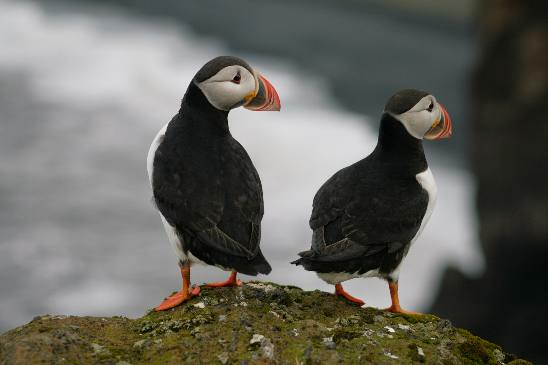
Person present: No